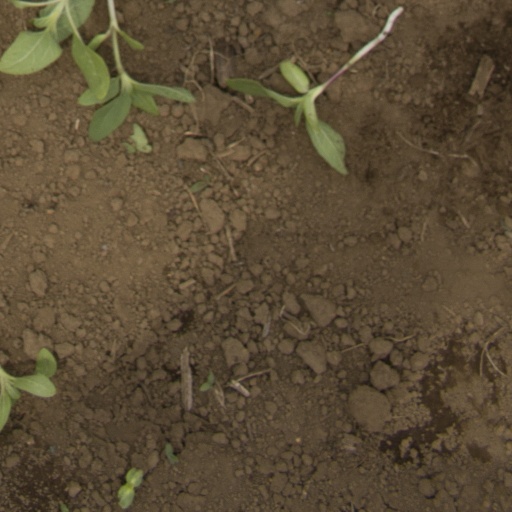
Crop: Jerusalem artichoke